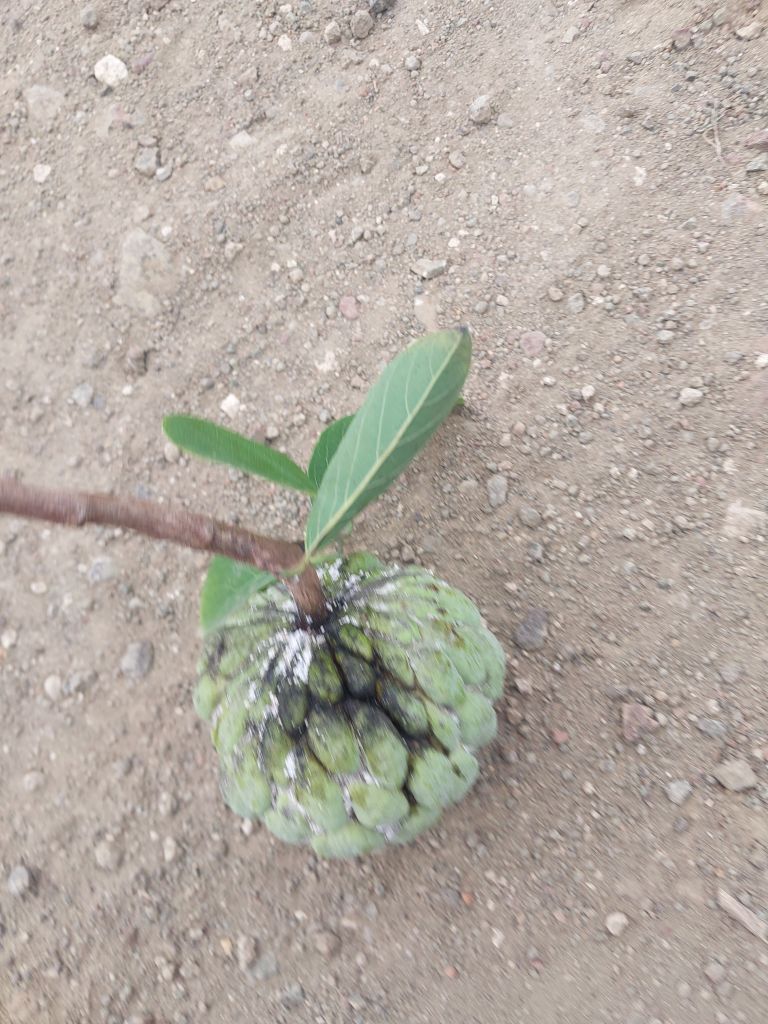
Disease label: Athracnose